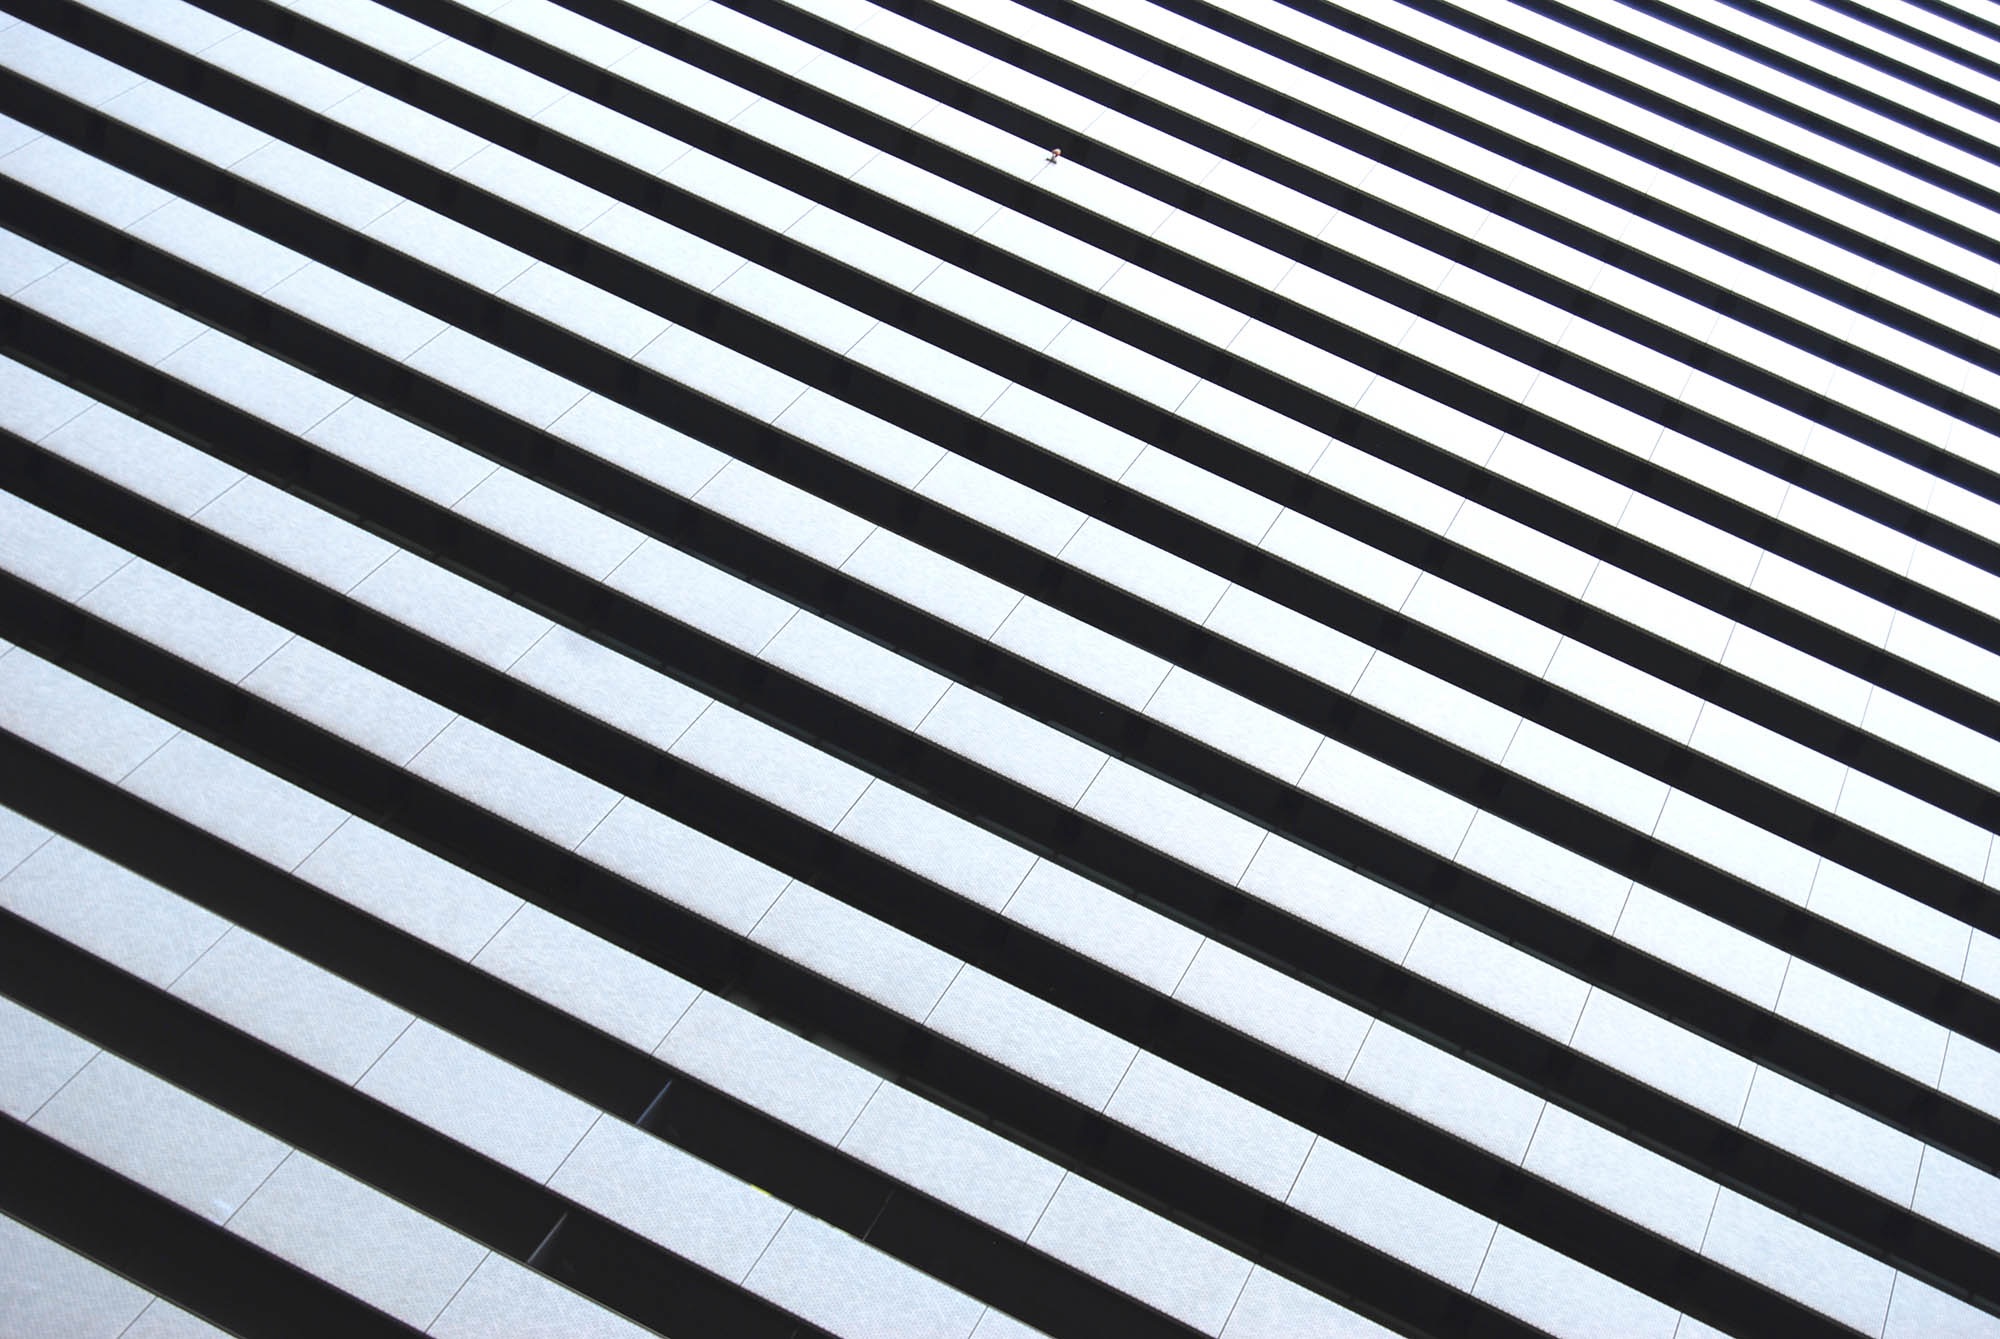
wing, black and white, white, floor, building, pattern, line, tile, stripe, black, monochrome, circle, font, design, shape, monochrome photography